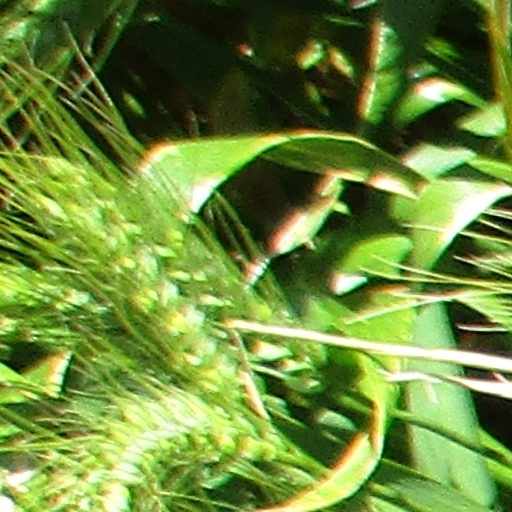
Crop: wheat